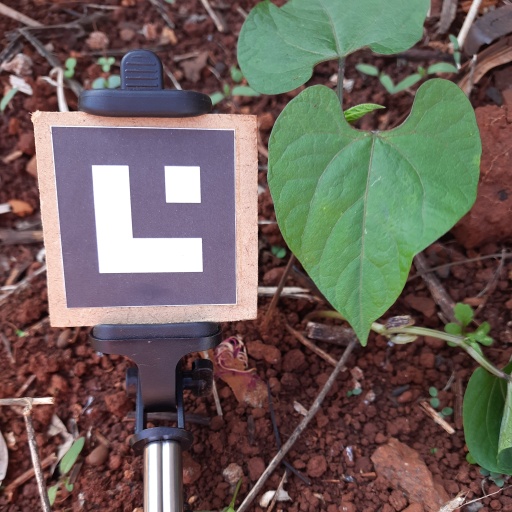
Observations: wavy surface, no eating holes, under shade